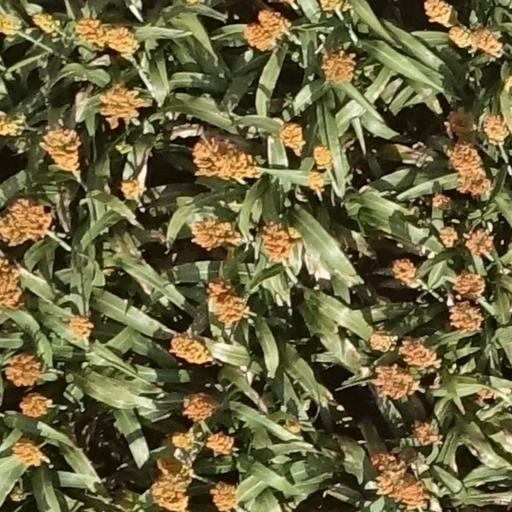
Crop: sorghum